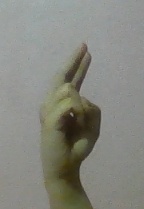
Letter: zay